Kuto Besak

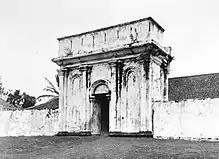
The eastern gate of Kuto Besak in the 1930s, the gate still exists.

Kraton Kuto Besak was strategically located overlooking the River Musi as part of the defensive strategy of the Sultanate at that time. It was surrounded by a roughly high white-washed brick wall. Bricks are mainly used for the construction of the wall. The bonding adhesive used for the bricks is a mixture of egg white and limestone taken from the upstream region of Ogan River. The brick wall surrounds the kraton, which is rectangular in shape of long and wide. The wall is equipped with bastions, three bastions at the east, south, and west are trapezoid-shaped, while the one on the northwest is shaped like a pentagon. The main gate of the fort is known as "lawang kuto", located facing the Musi River. The other two gates, the "lawang borotan" is located in the west side and the east side of the fort.